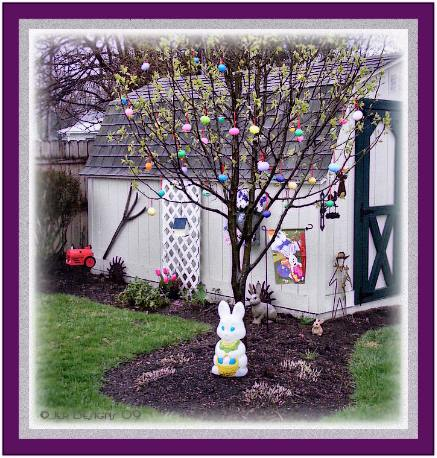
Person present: No